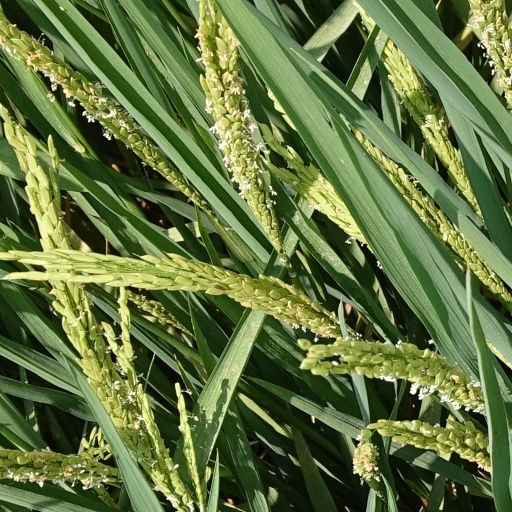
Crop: rice